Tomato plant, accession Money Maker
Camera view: tilt-top (135 deg); turntable rotation: 210 degrees
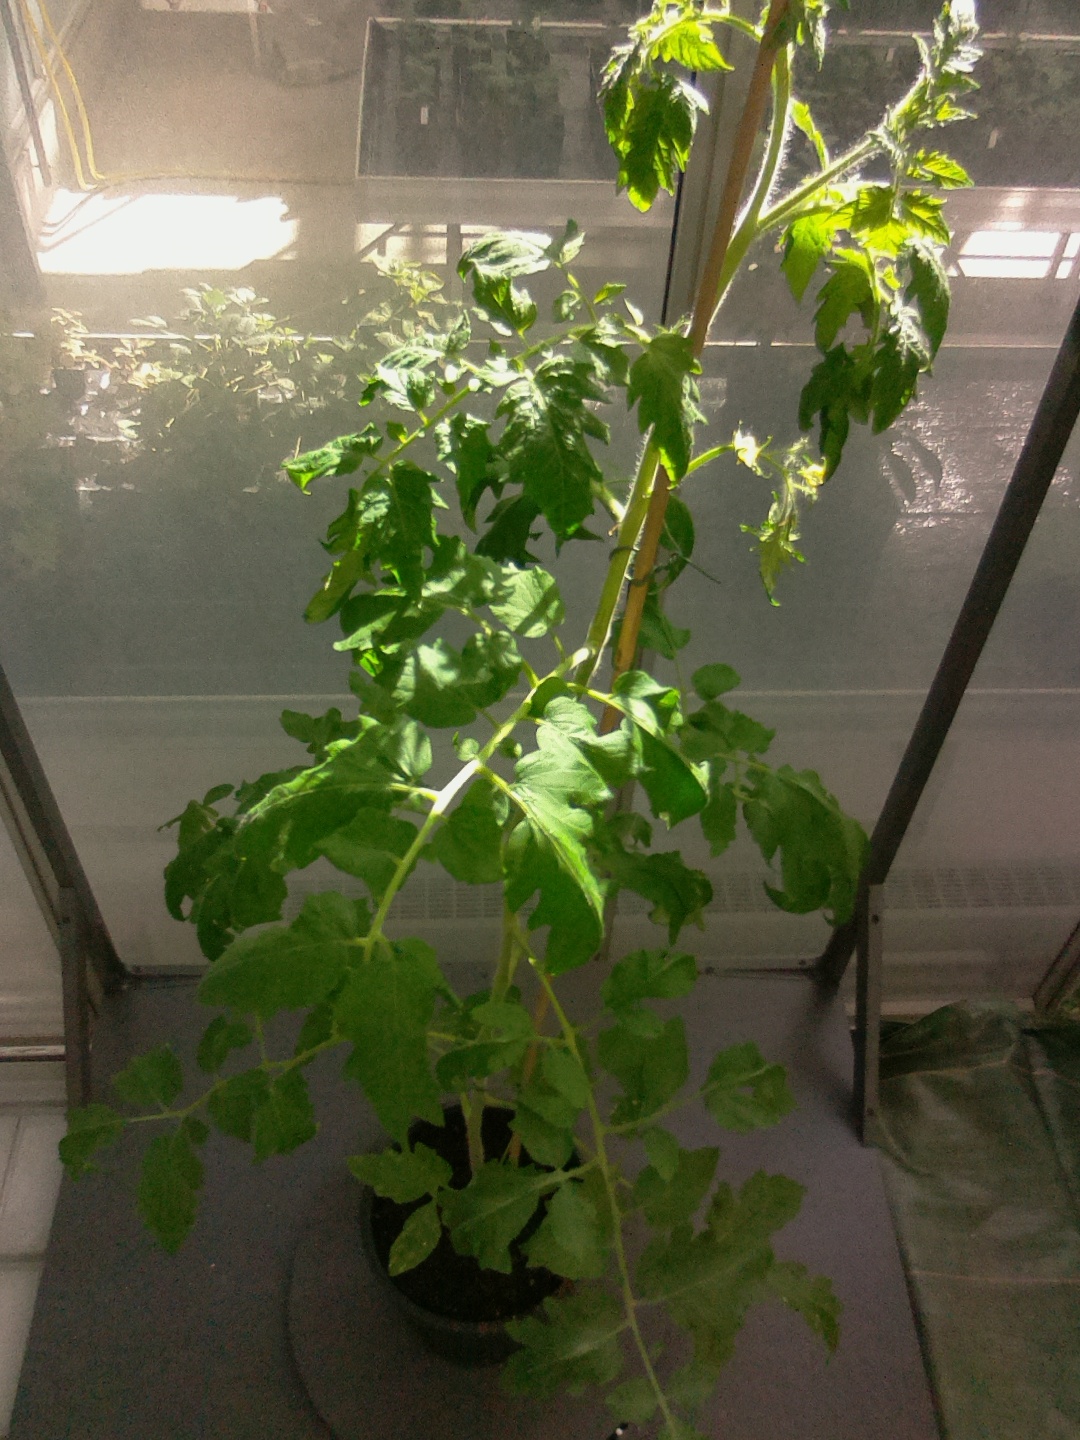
BBCH growth stage 62: 20%-30% of flowers open